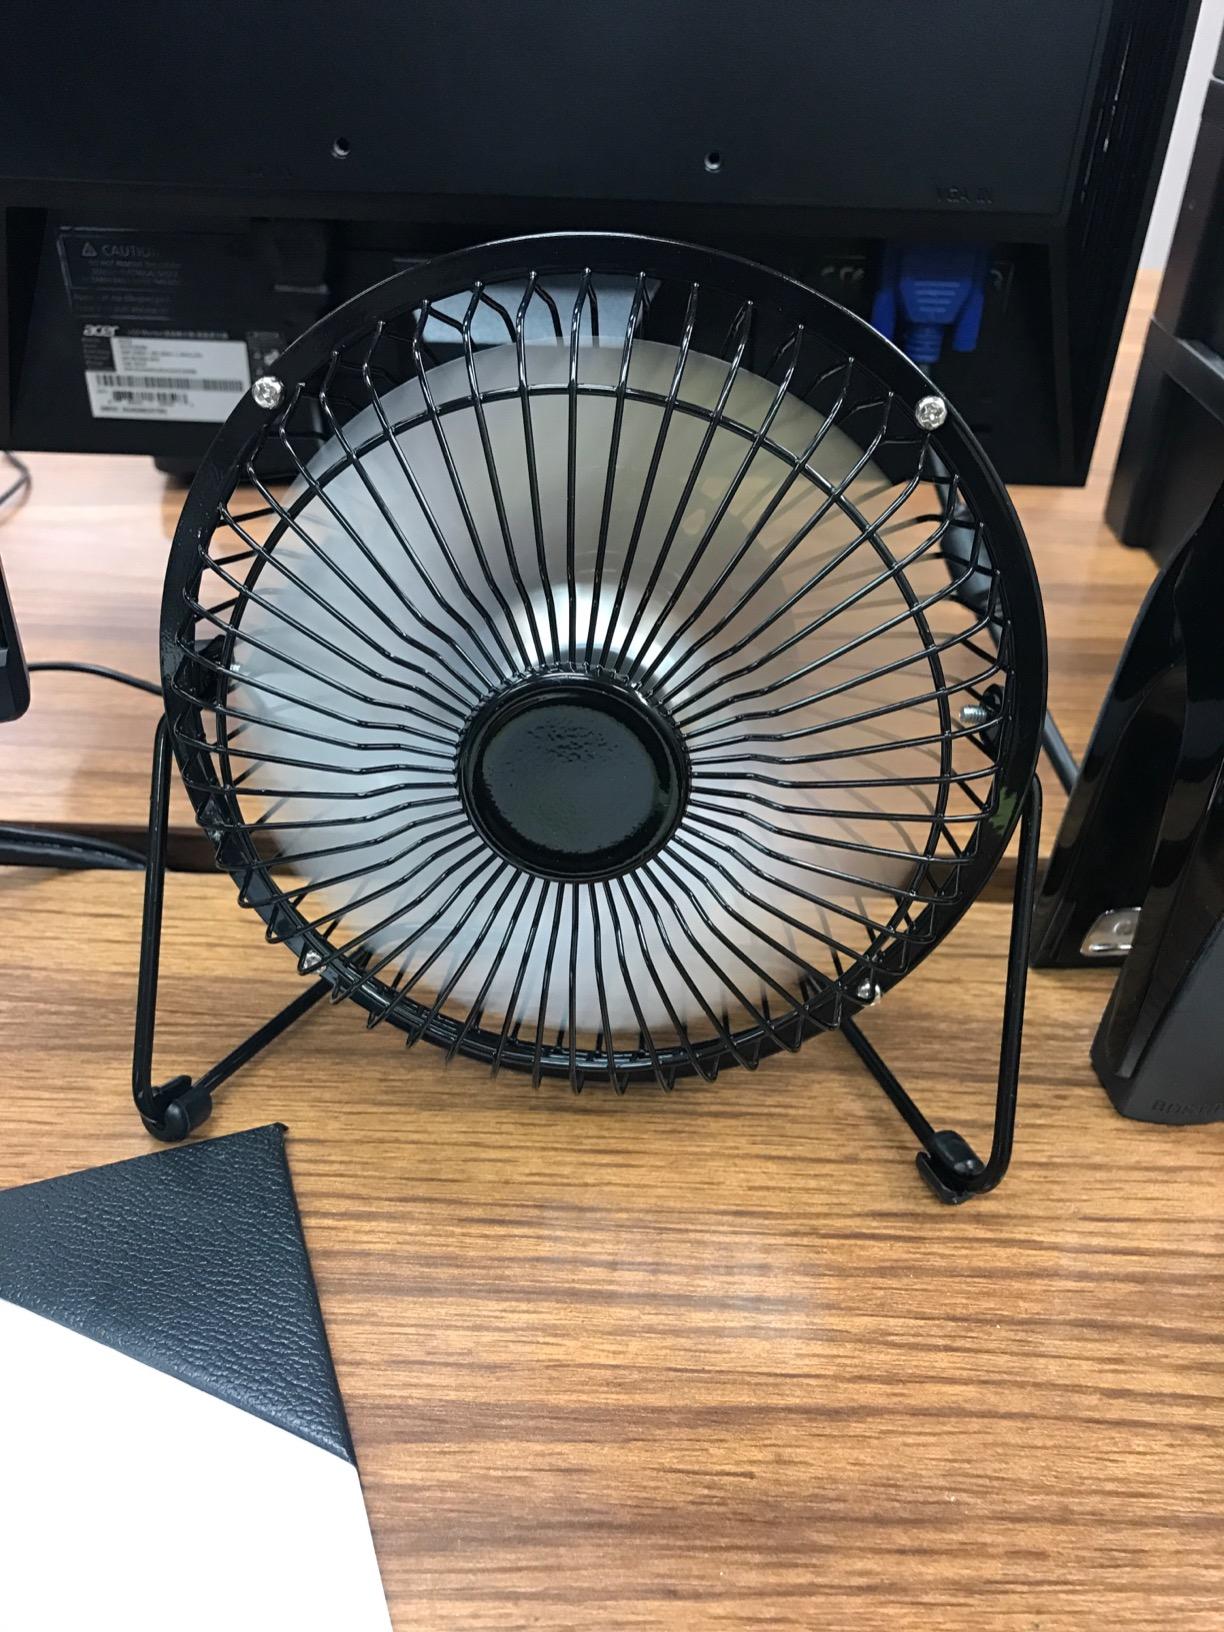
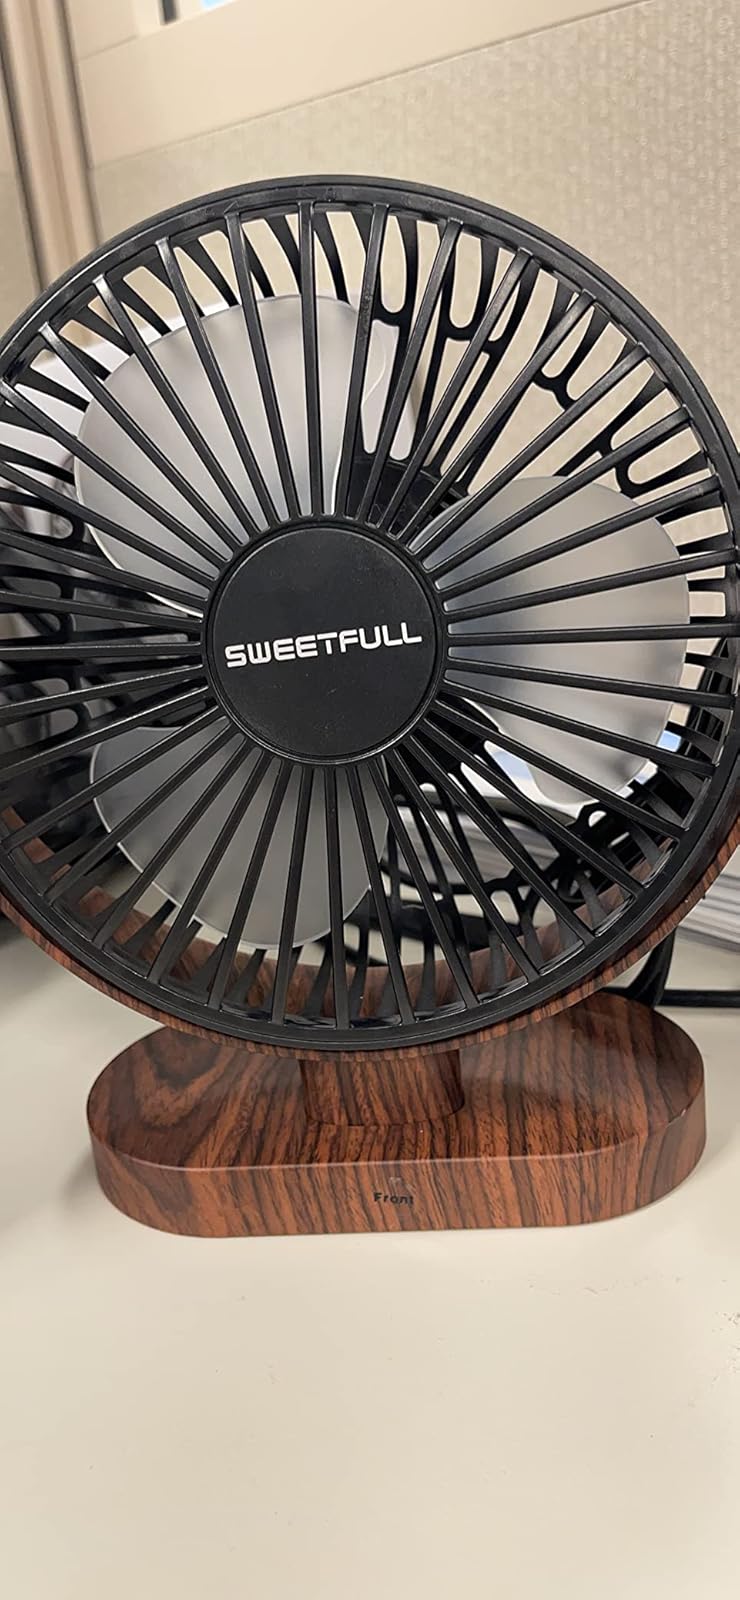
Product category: fan
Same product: no